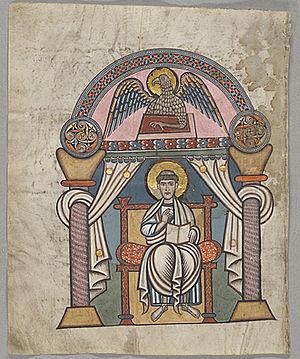
Le Codex Aureus dit de Cantorbéry dit aussi de Stockholm est un manuscrit enluminé contenant les évangiles, réalisé sans doute à Cantorbéry en Angleterre au milieu du VIIIᵉ siècle. Il est actuellement conservé à la Bibliothèque royale de Suède.